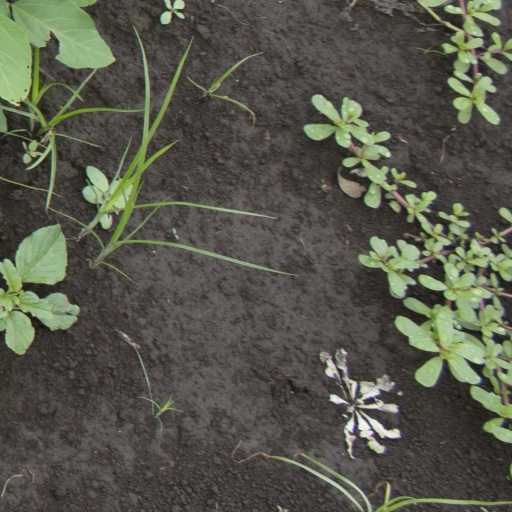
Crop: soybean